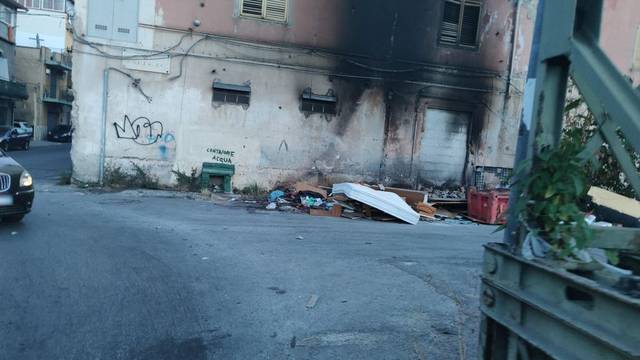
Region: Italy
Coordinates: 38.101, 13.369